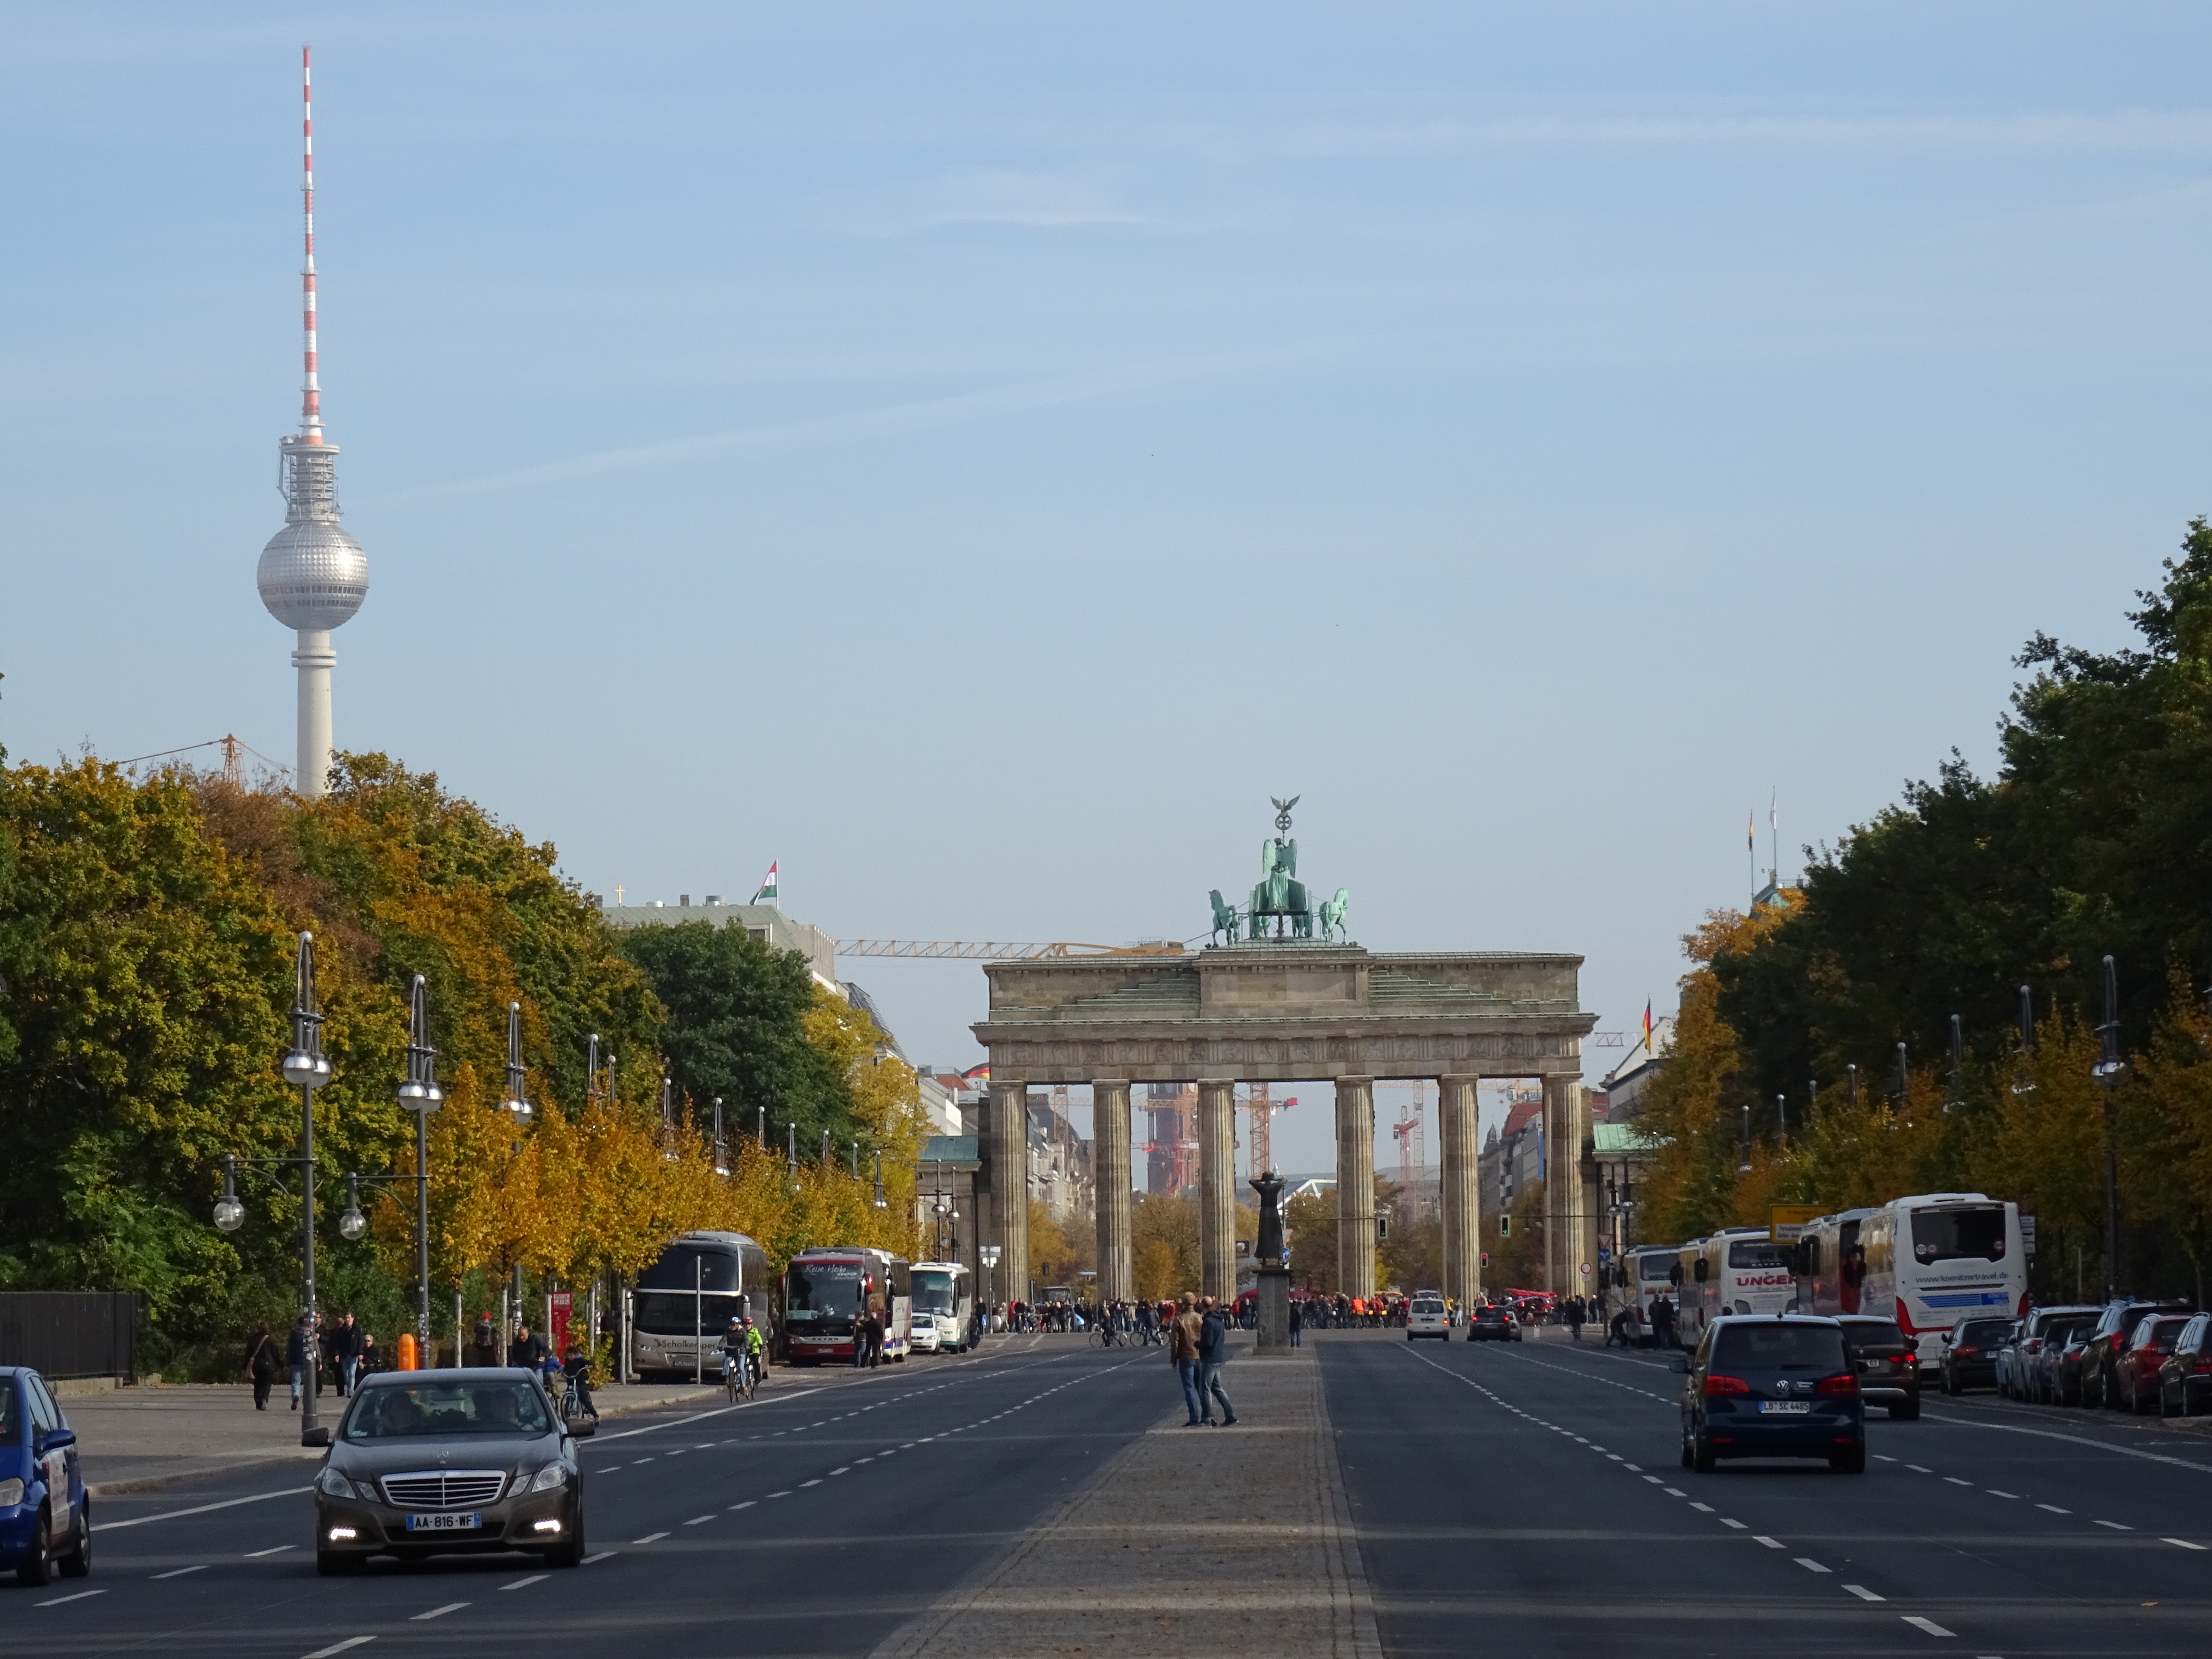
road, street, town, city, cityscape, downtown, plaza, autumn, landmark, lighting, infrastructure, berlin, town square, brandenburg gate, human settlement, metropolitan area